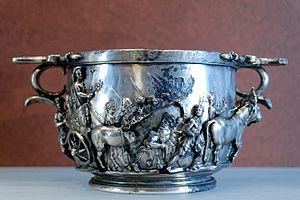
Triomphe de l'empereur Tibère. Skyphos en argent repoussé, fin du Ier siècle av. J.-C.-début du Ier siècle ap. J.-C. Provenance
Le trésor de Boscoreale est un ensemble de plus d'une centaine de pièces de vaisselle, objets de toilette et bijoux, essentiellement en argent, découverts en 1895 dans les vestiges d'une ancienne villa de Boscoreale, près de Pompéi. Il est conservé au musée du Louvre à Paris. Cet ensemble est un témoin de la qualité de l'orfèvrerie romaine du Iᵉʳ siècle.